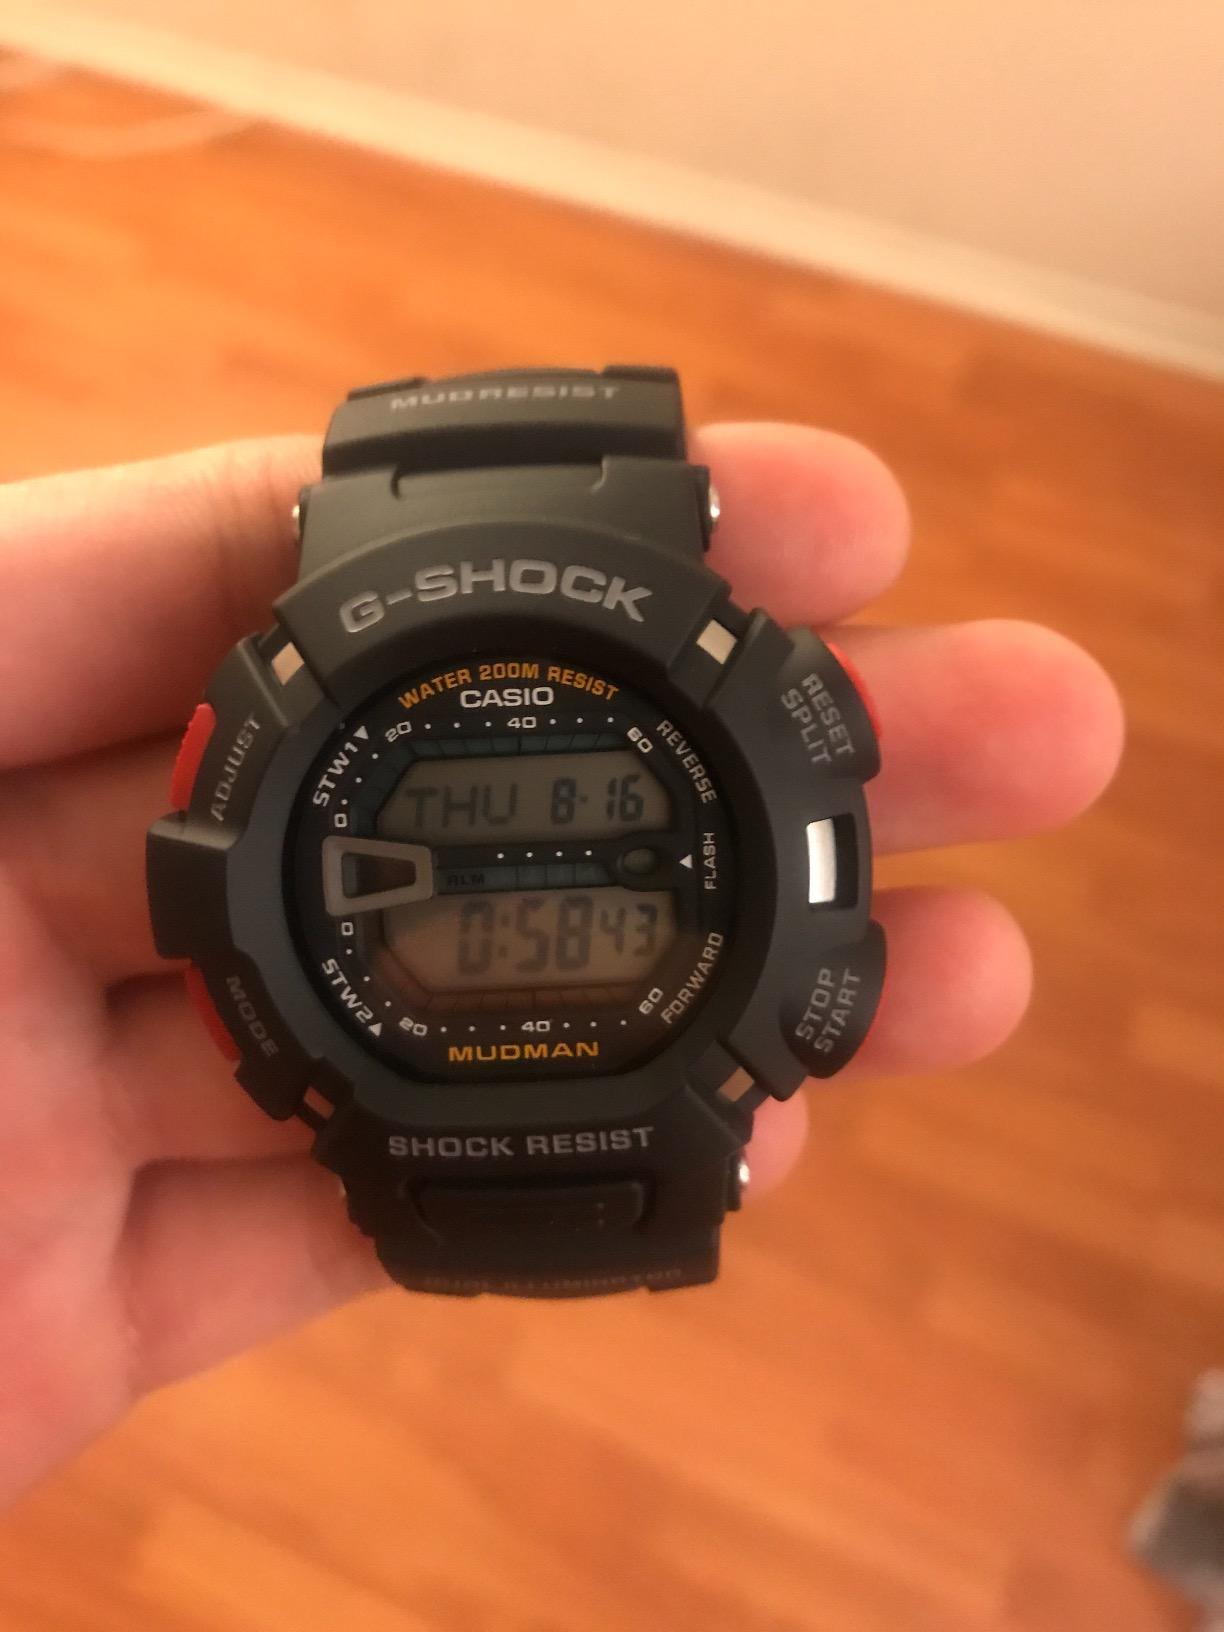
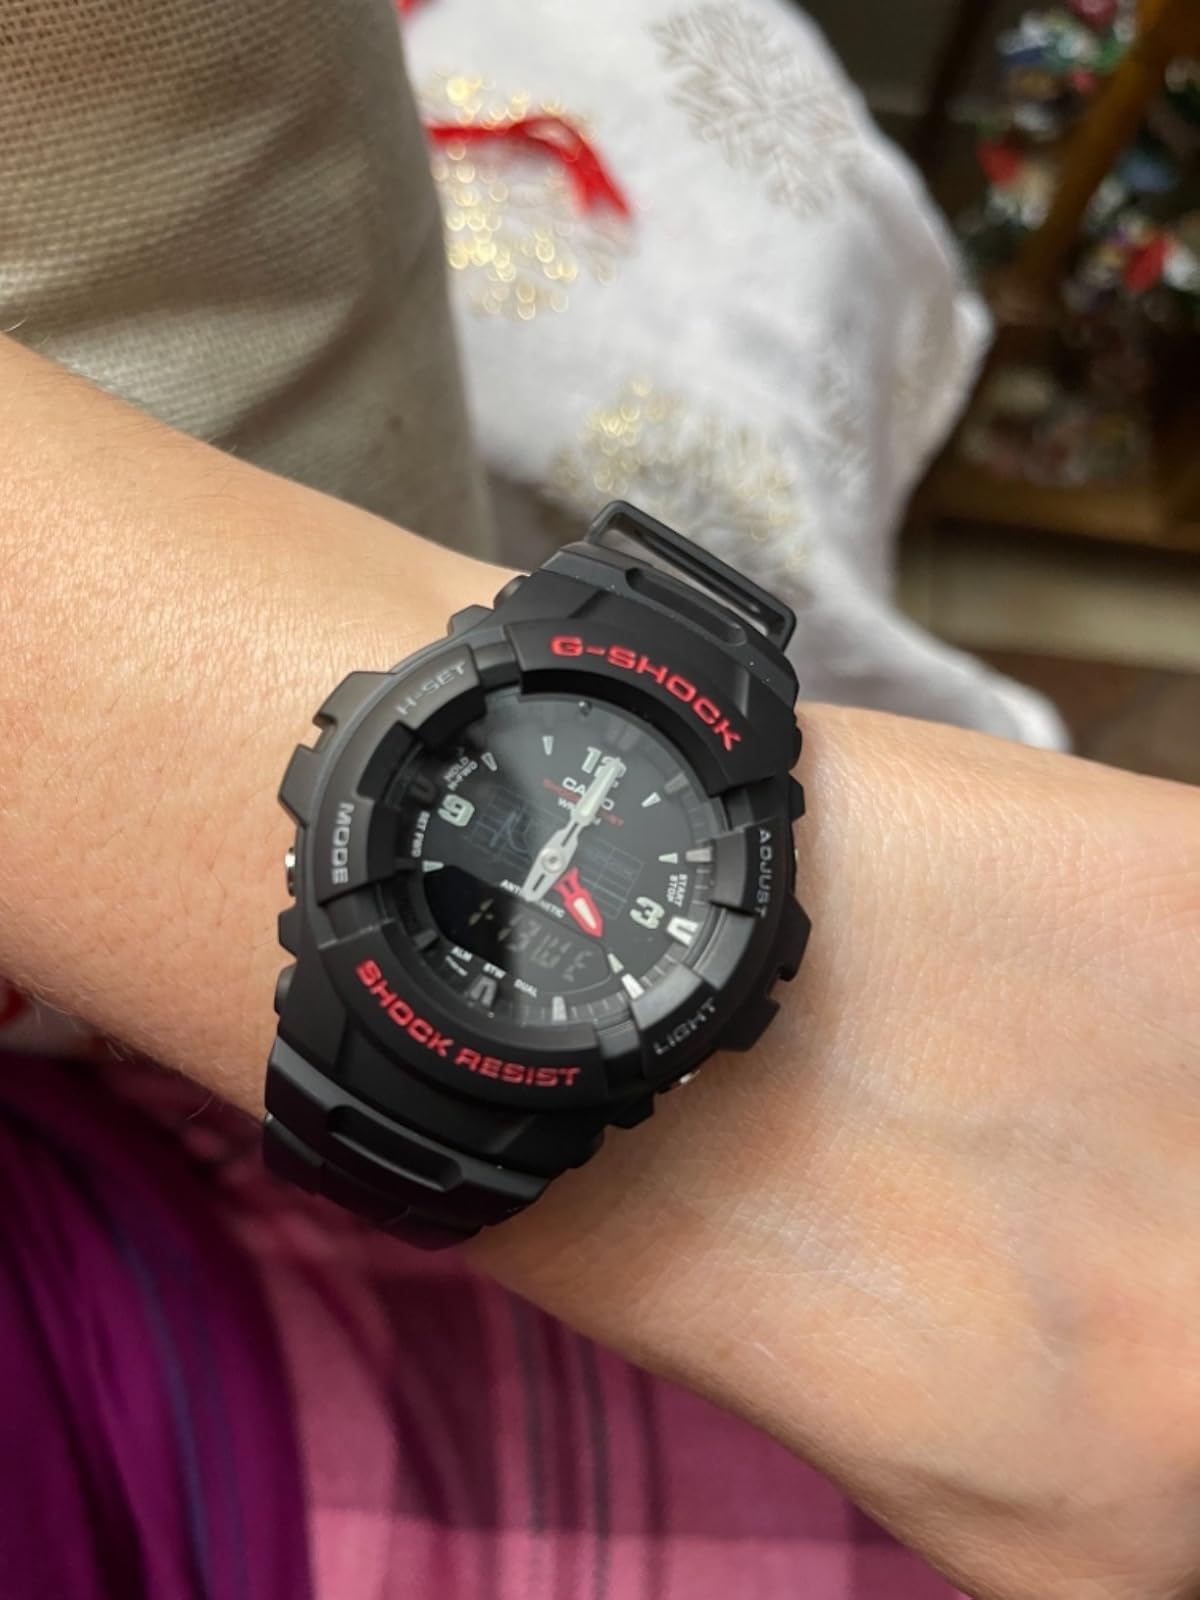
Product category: accessories_watch
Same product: no